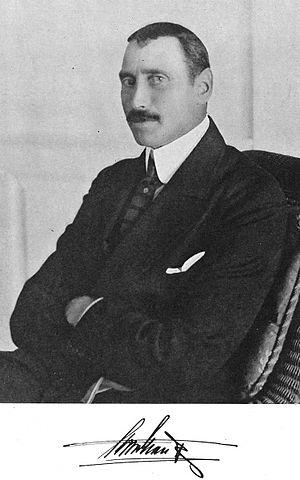
Après une crise de succession au Danemark, il a été décidé en 1852 qu’à la mort du roi Frédéric VII, le trône danois serait confié à une branche cadette de la maison d’Oldenbourg, la maison de Schleswig-Holstein-Sonderbourg-Glücksbourg. Ainsi, depuis que le prince Christian de Schleswig-Holstein-Sonderbourg-Glücksbourg est devenu prince héritier de Danemark par le protocole de Londres du 8 mai 1852, les héritiers de la Couronne appartiennent tous à cette famille.